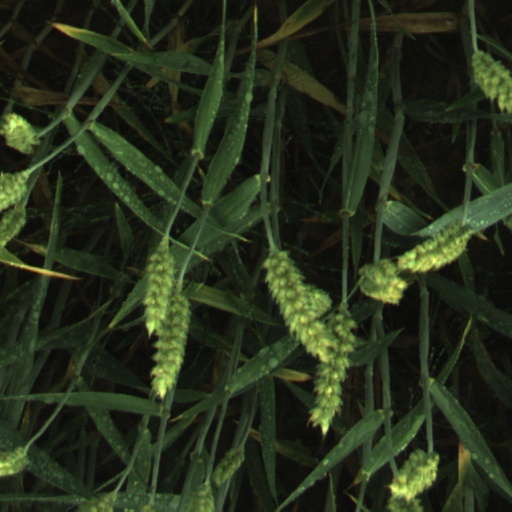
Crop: wheat